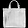
Label: Bag